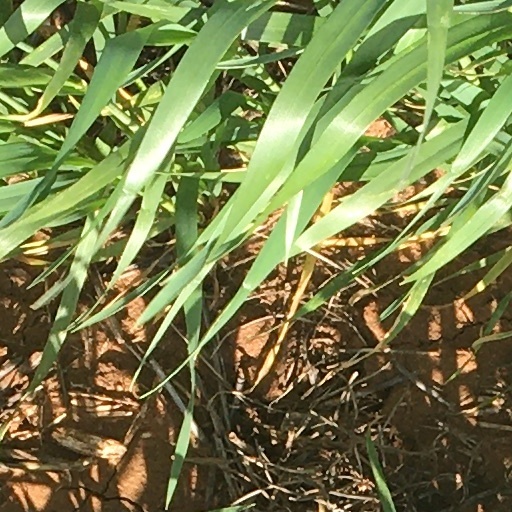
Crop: wheat